2010 8 Hours of Castellet

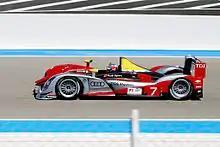
Allan McNish and Rinaldo Capello took overall victory in the No. 7 Audi R15 TDI plus.

The 2010 8 Hours of Le Castellet ("8 Heures du Castellet") was the inaugural round of the 2010 Le Mans Series season. It took place at the Circuit Paul Ricard, Le Castellet, France on 11 April 2010. It was the first Le Mans Series race that is longer than the standard 1,000-km distance the LMS use since the 2007 Mil Milhas Brasil. Audi Sport Team Joest won the race overall in their first use of the Audi R15 TDI in the Le Mans Series, with drivers Allan McNish and Rinaldo Capello. Aston Martin Racing and Rebellion Racing completed the overall podium five laps behind the winning Audi. Strakka Racing also brought Honda Performance Development a win on their debut in the LMP2 category, leading the OAK Racing Pescarolo by 33 seconds. Applewood Seven won the Formula Le Mans category, the first event in which this class participated in the Le Mans Series. Team Felbermayr-Proton dominated the GT2 category by finishing in the top two positions, ahead of the first of the AF Corse Ferraris.